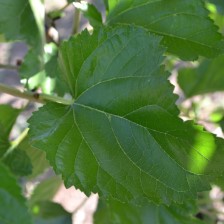
Variety: ChiangMaiBuriram60